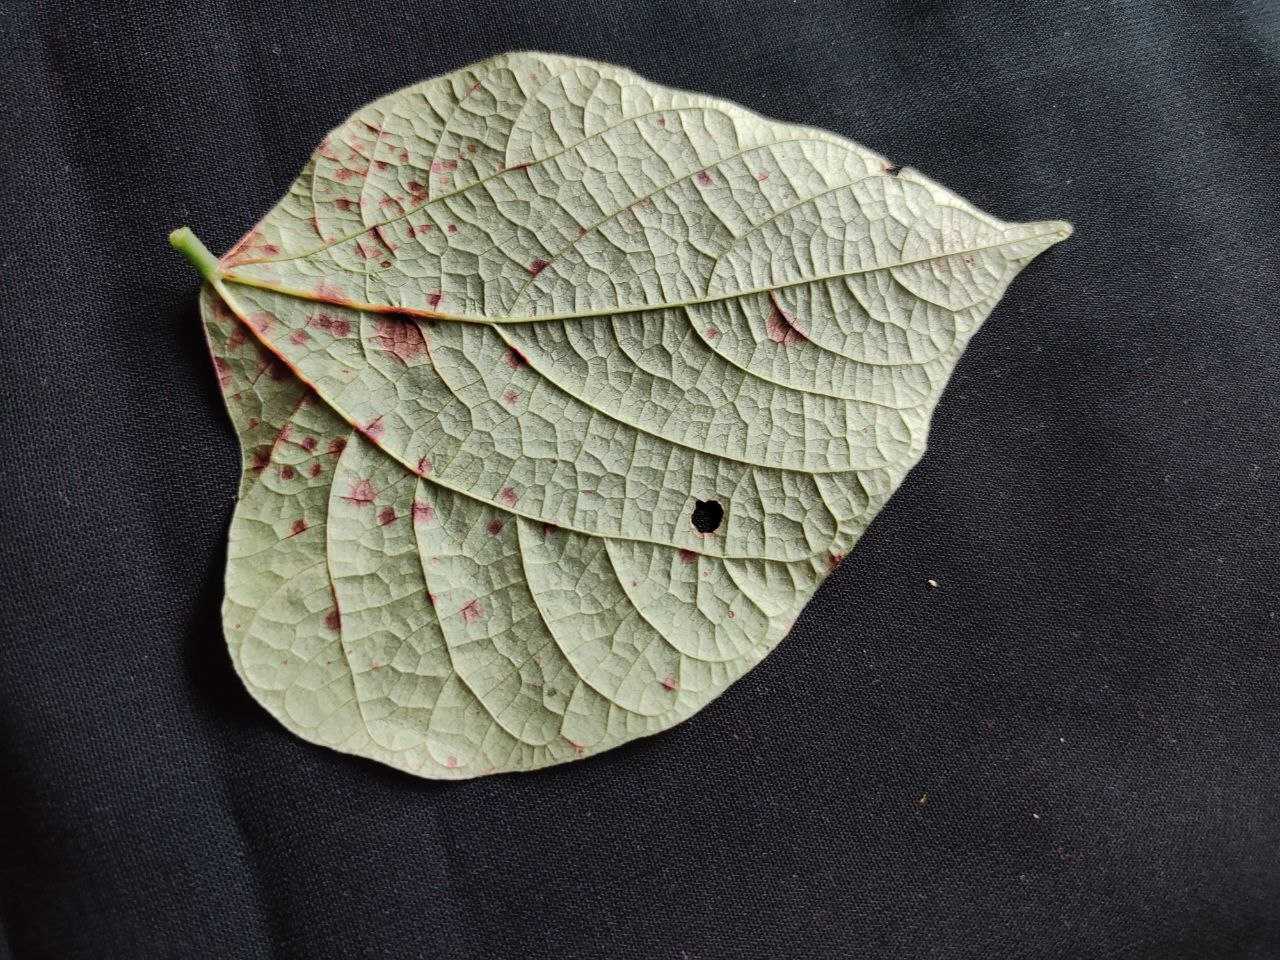
Crop: bean
Leaf condition: Rust